Soulcalibur

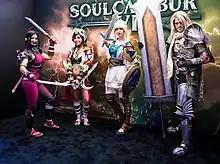
Models dressed as Taki, Talim, Sophitia and Siegfried from "Soulcalibur VI" at PAX West 2018

The "Soulcalibur" series features a wide variety of characters hailing from various countries, backgrounds, and disciplines. Most characters typically have their own reasons in partaking their journey, although they frequently meet and interact with each other and most also share a common goal; finding either the cursed sword Soul Edge or its holy counterpart, Soul Calibur. As the game is set in the late 16th century, many real-life events happening during the timeline often influence the story, one example being Oda Nobunaga as the initiator for Yoshimitsu's journey to find Soul Edge.